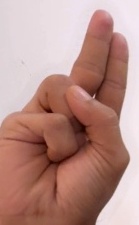
ASL sign: U